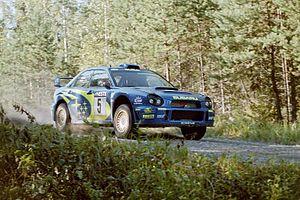
Richard Burns est un pilote de rallye anglais, né le 17 janvier 1971 à Reading et décédé le 25 novembre 2005 à Londres.